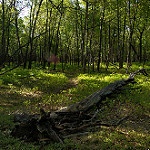
Label: forest